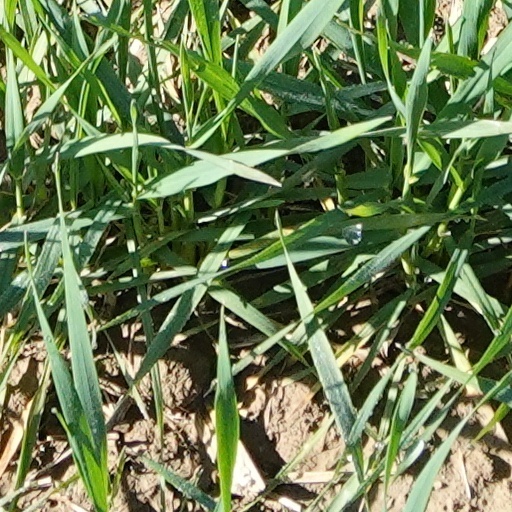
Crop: wheat